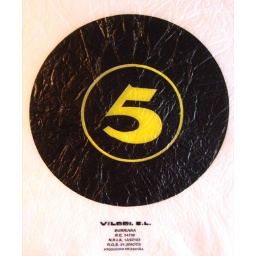
in lemon yellow